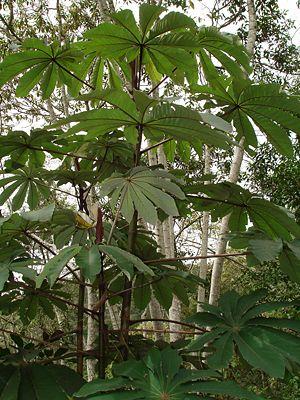
Le genre Cecropia regroupe des arbres dioïques de la famille des Cecropiaceae, ou des Urticaceae selon la classification phylogénétique présents sur l'écozone néotropicale. Les Cecropias sont des espèces pionnières que l'on retrouve donc fréquemment dans les forêts secondaires. En Afrique, il existe un genre vicariant appartenant à la même famille : Musanga.